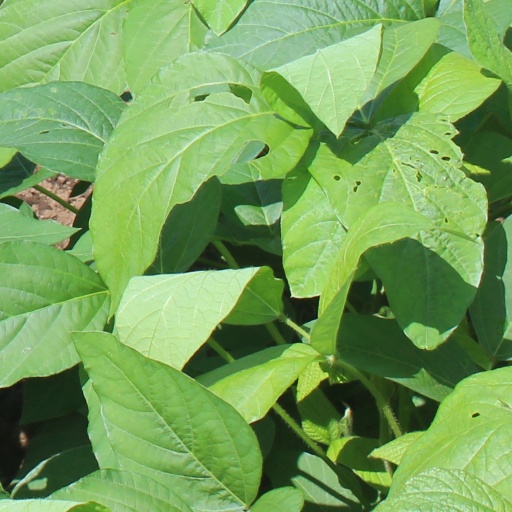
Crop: soybean